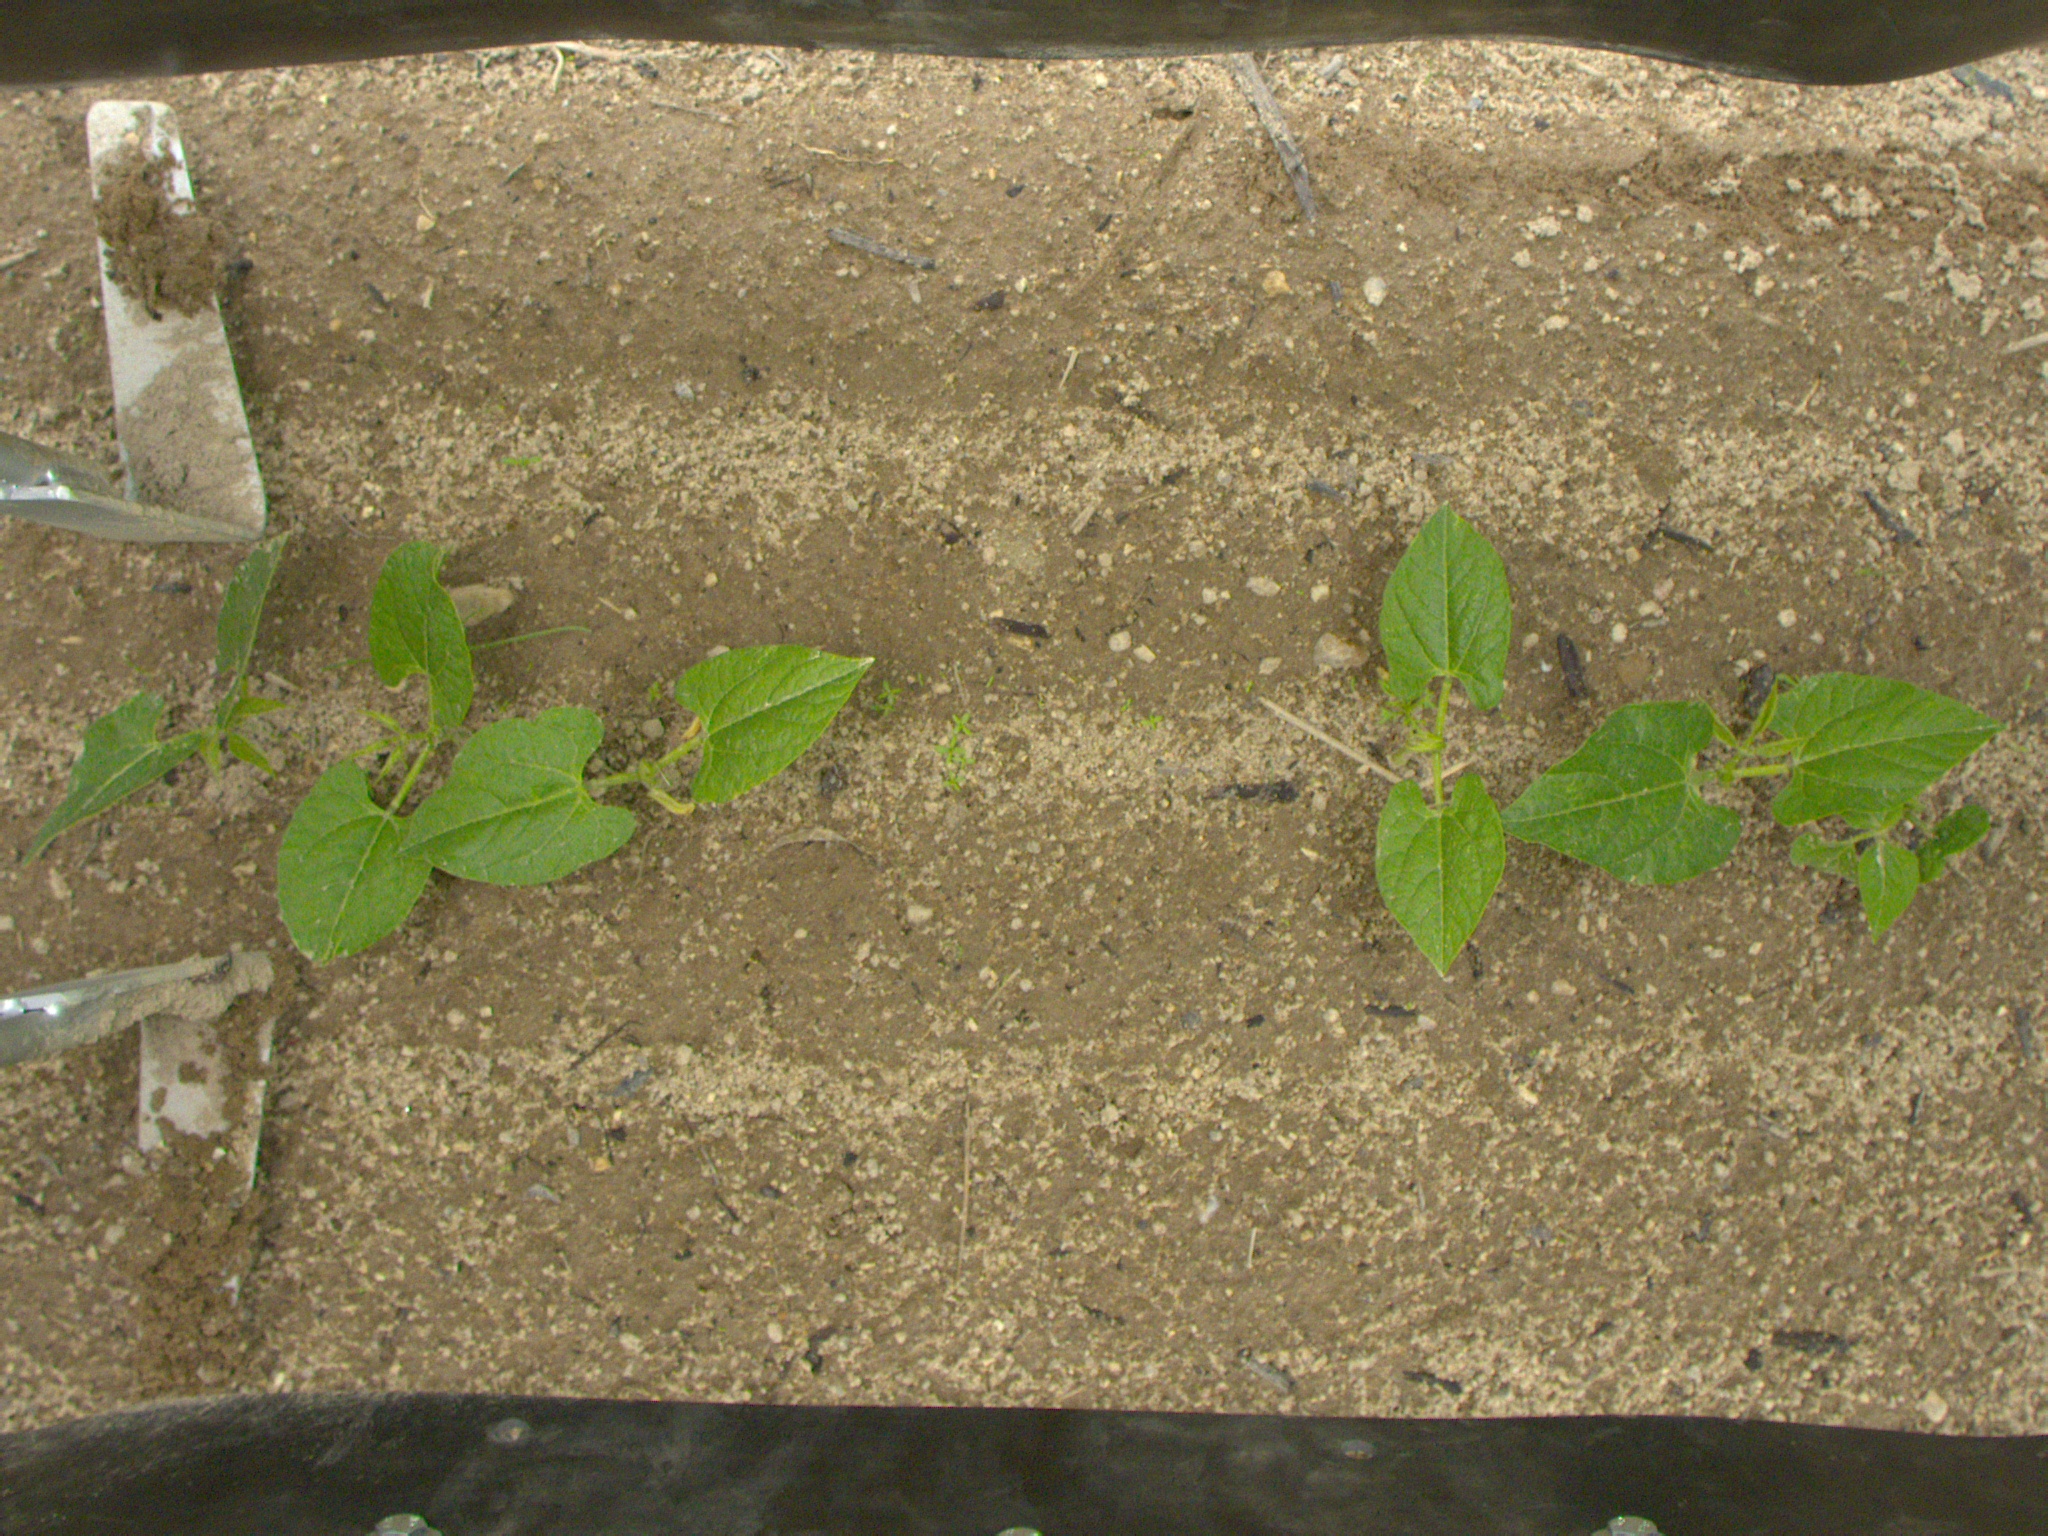
Crop: bean
Objects: bean, bean, bean, bean, bean, stem_bean, stem_bean, stem_bean, stem_bean, stem_bean, bean